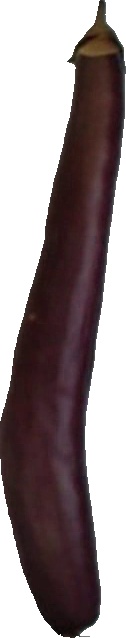
Label: eggplant_long_1